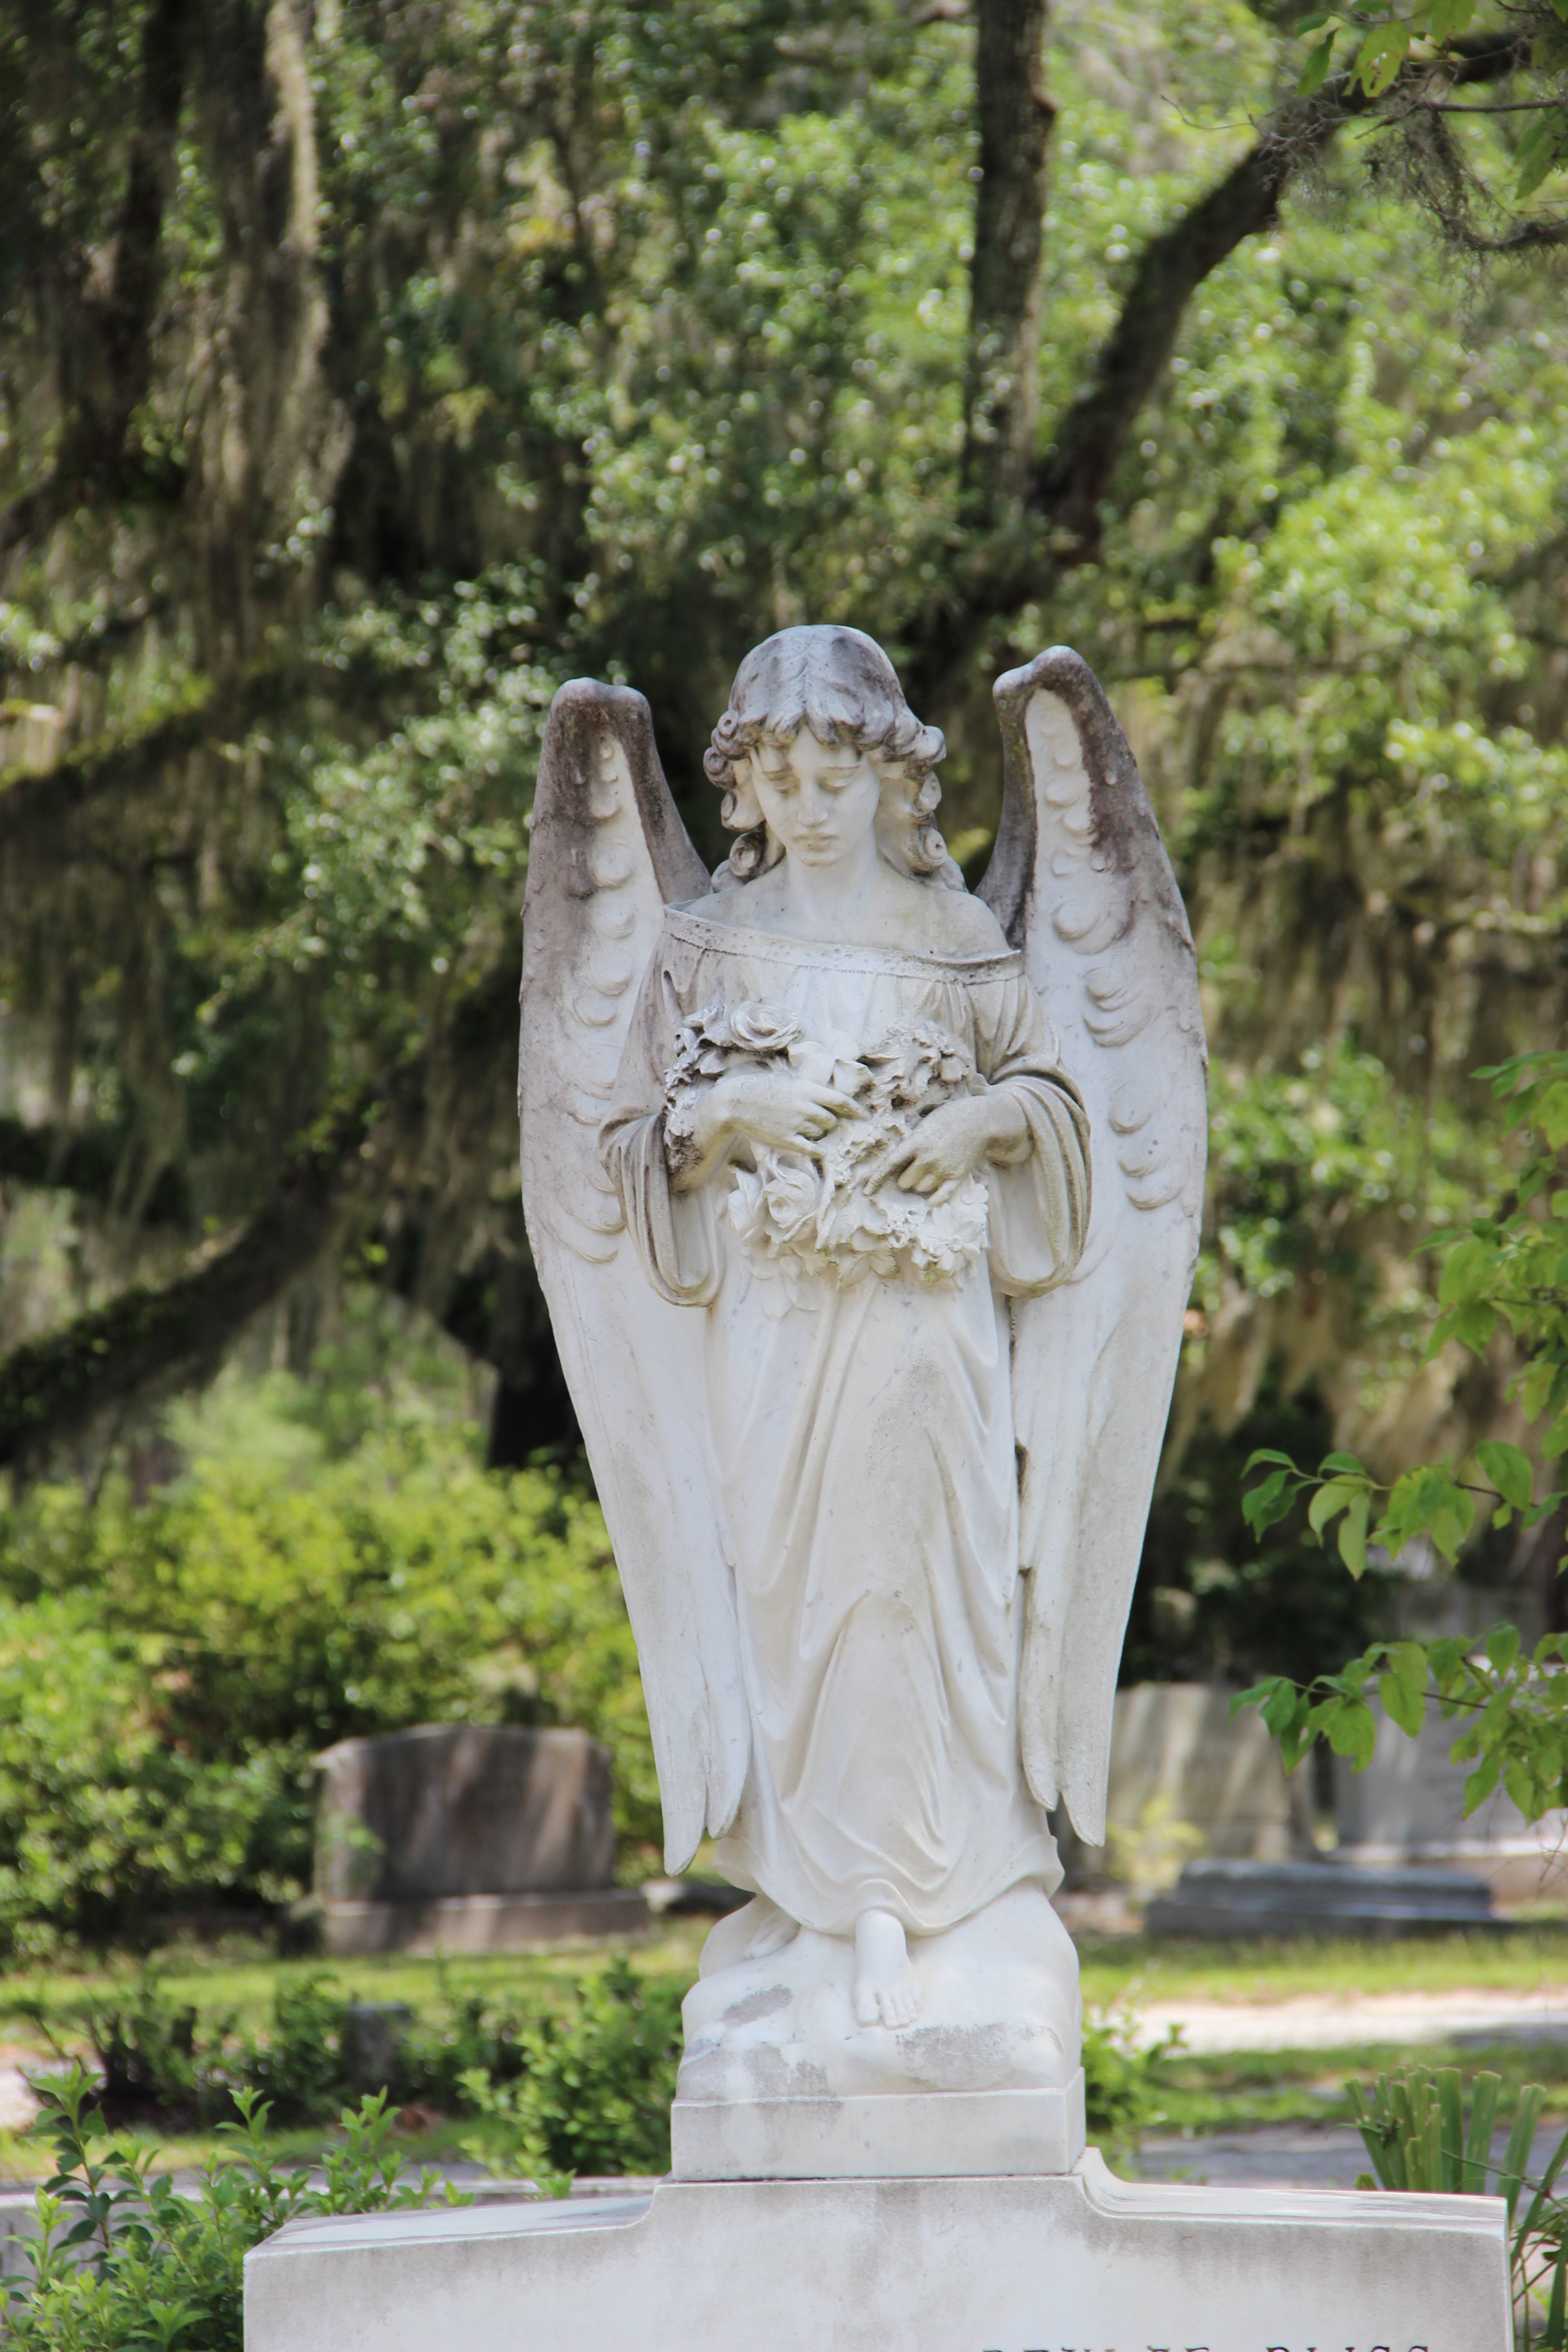
wing, stone, monument, statue, cemetery, pray, grave, sculpture, angel, art, american, temple, carving, tomb figure, angel figure, mourning, stone figure, stone sculpture, old cemetery, southern states, angel face